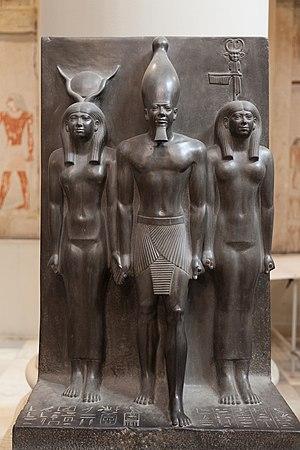
La pyramide de Mykérinos est la plus petite des trois grandes pyramides du plateau de Gizeh. Elle s'élève à la hauteur de 63 mètres à l'extrémité Sud du plateau, ne représentant qu'un dixième du volume de la plus grande, la pyramide de Khéops. Dominant un complexe composé de deux temples reliés par une chaussée et de trois pyramides satellites, elle est de type à faces lisses et fut élevée sous la IVᵉ dynastie durant l'Ancien Empire pour le pharaon Mykérinos. De nombreux signes d'inachèvement montrent que la mort du souverain intervint au cours de l'édification du monument.
Les Triades de Mykérinos sont des hauts-reliefs en grauwacke, représentant le pharaon Mykérinos debout, encadré par deux personnages. Elles sont au nombre de cinq auxquelles s'ajoute une statue du pharaon en compagnie de son épouse, tous découverts au même endroit.
L'Ancien Empire égyptien est une période de l'histoire de l’Égypte antique qui couvre une large partie du troisième millénaire avant notre ère. Succédant à la période thinite qui a vu l'apparition de l’État en Égypte, elle comprend les IIIᵉ, IVᵉ, Vᵉ et VIᵉ dynasties, puis s'achève par une période de fragmentation politique, la Première Période intermédiaire.
Le terme pharaon sert à désigner les rois et reines de l'Égypte antique. Les noms de 345 pharaons nous sont parvenus grâce à de multiples attestations dont des listes royales compilées par les scribes égyptiens. Ces souverains se sont succédé sur une période de plus de trois millénaires entre -3150 et -30. Depuis les Ægyptiaca de Manéthon, historien et grand-prêtre d'Héliopolis au -IIIᵉ siècle, cette longue période est divisée en trente dynasties depuis l'unification du royaume par le mythique Narmer-Ménès et jusqu'à la disparition de Nectanébo II en -343, le dernier pharaon d'une Égypte indépendante. Après lui se succèdent deux dynasties étrangères, la XXXIᵉ dynastie des empereurs perses achéménides et la dynastie des Ptolémées d'origine macédonienne. L'archéologie a aussi permis de distinguer une dynastie archaïque, antérieure à la première, la dynastie égyptienne zéro.